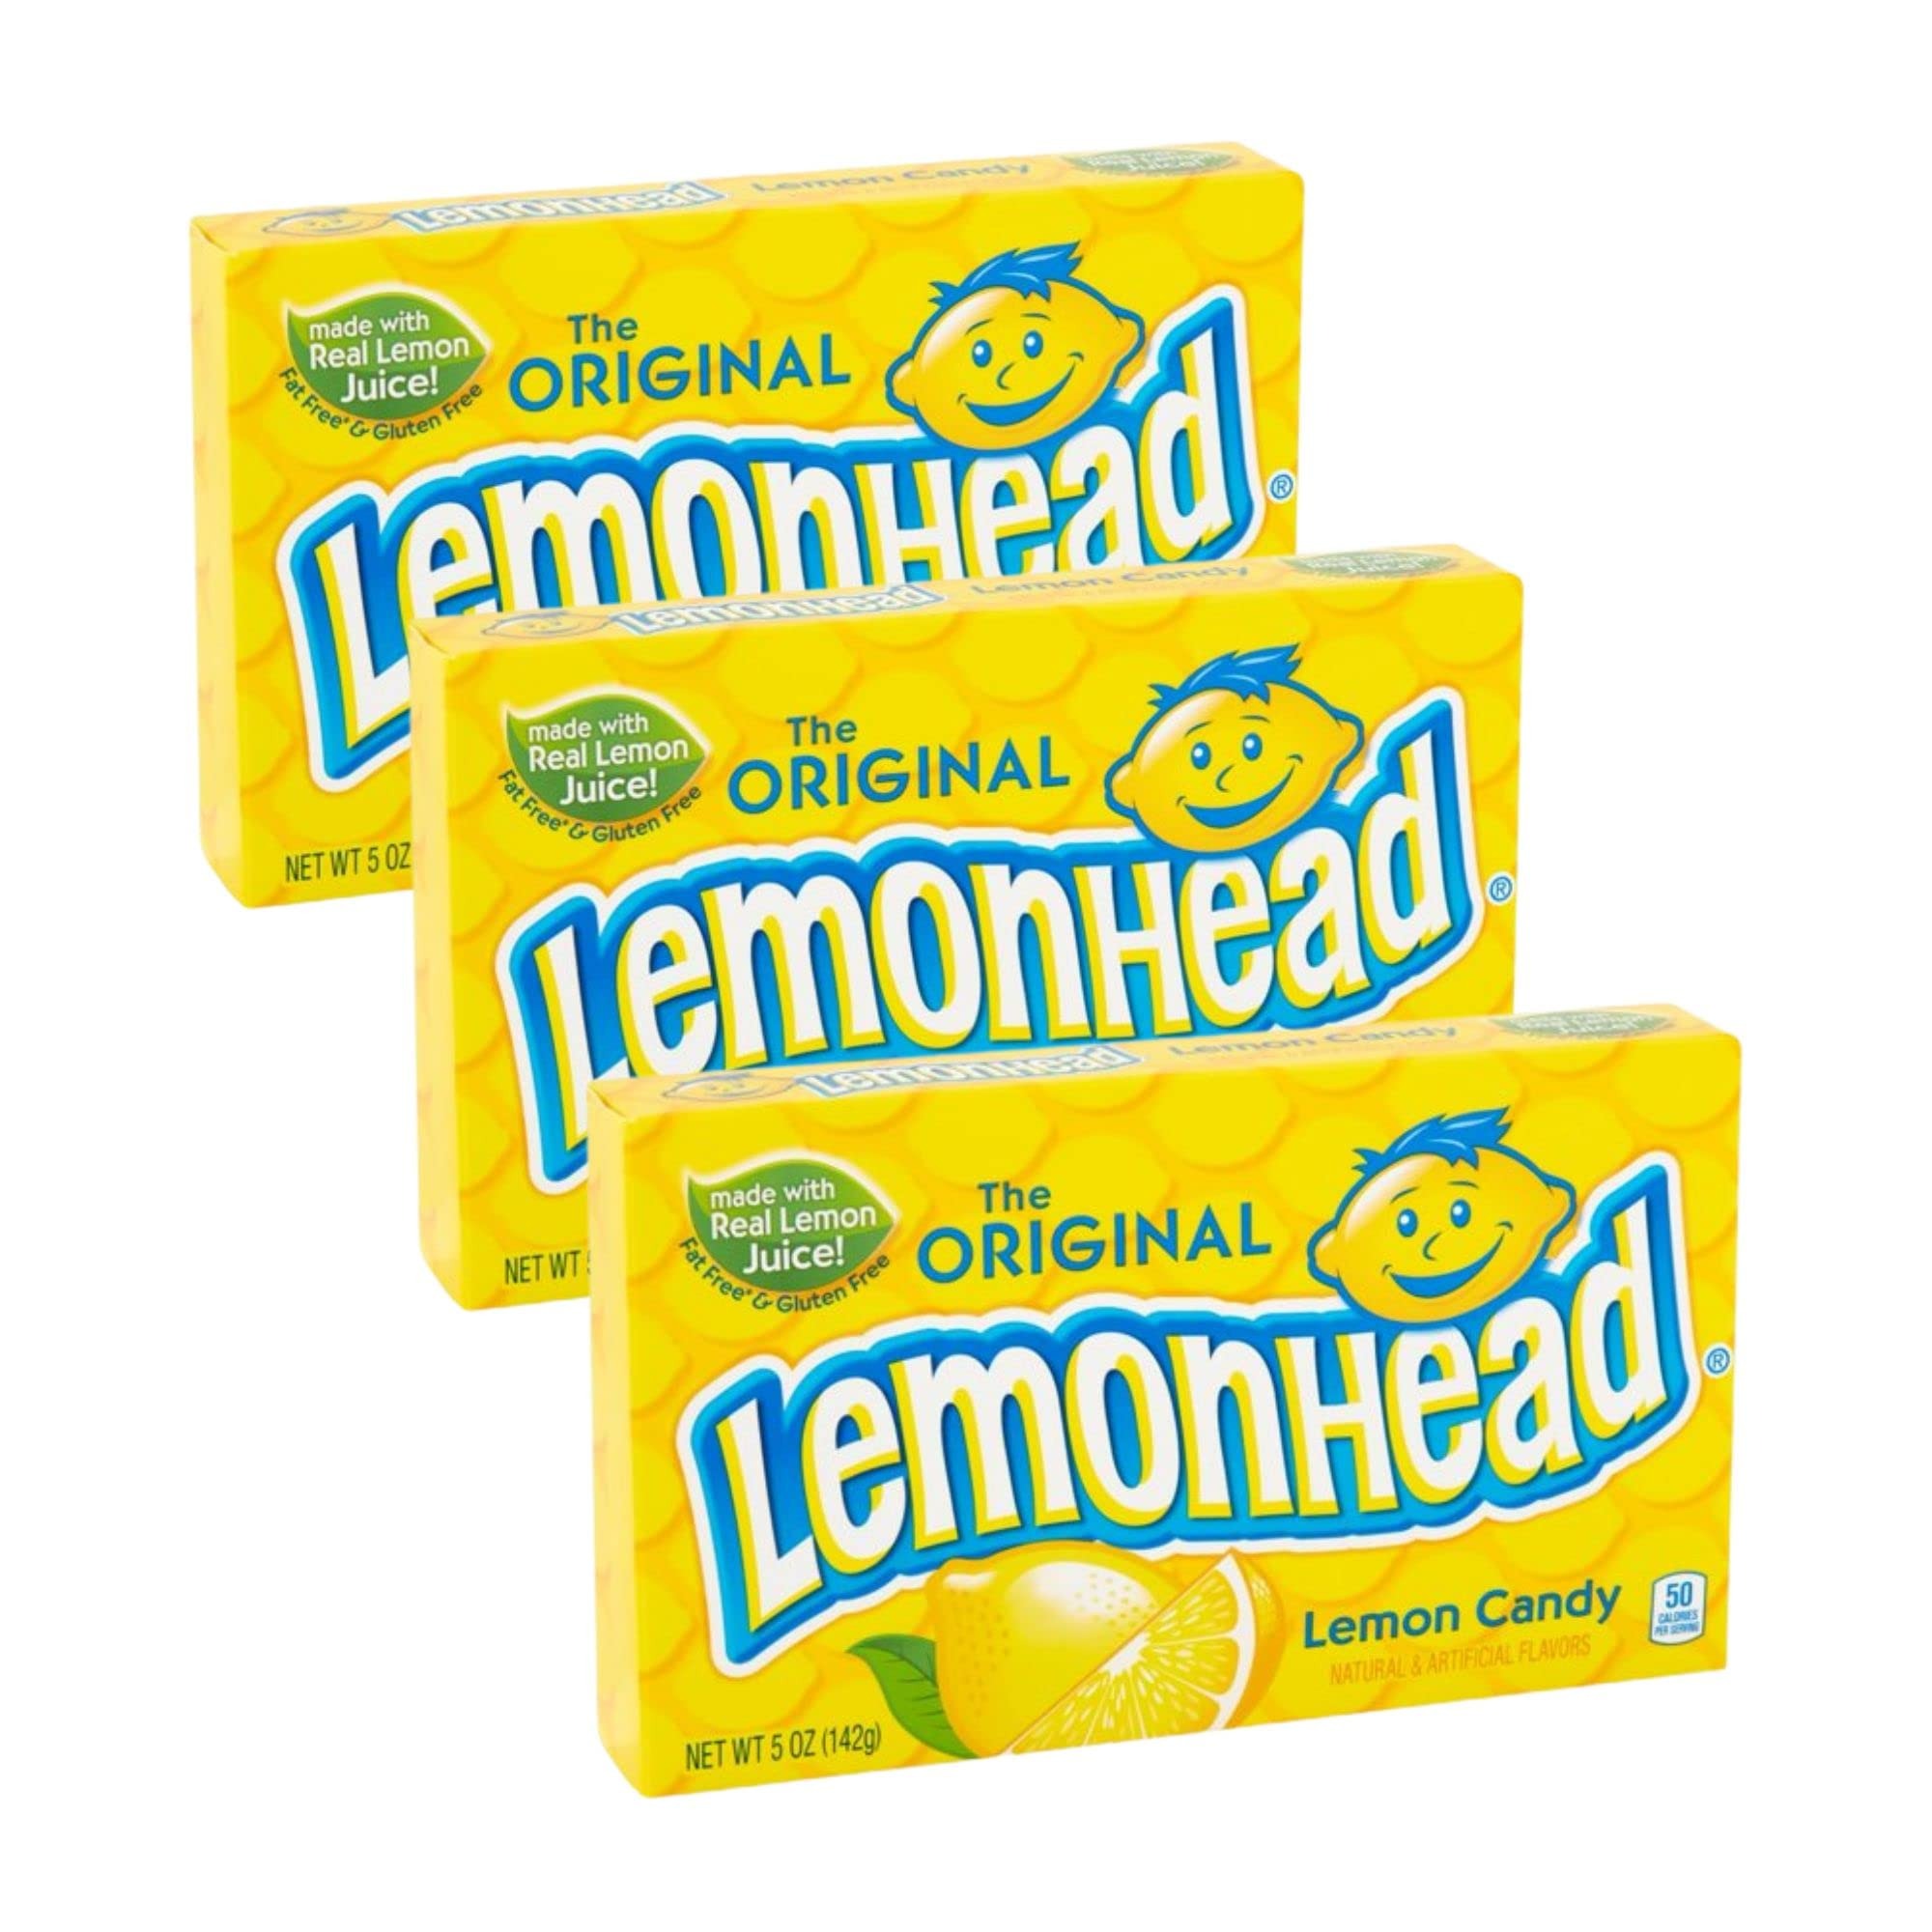
Item Name: The Original Lemonhead Lemon Candy 5 oz. (Pack of 4)
Value: 20.0
Unit: Ounce

Price: 1.65